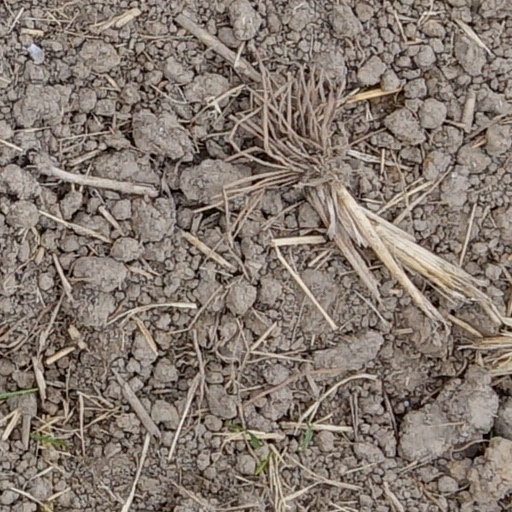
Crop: wheat